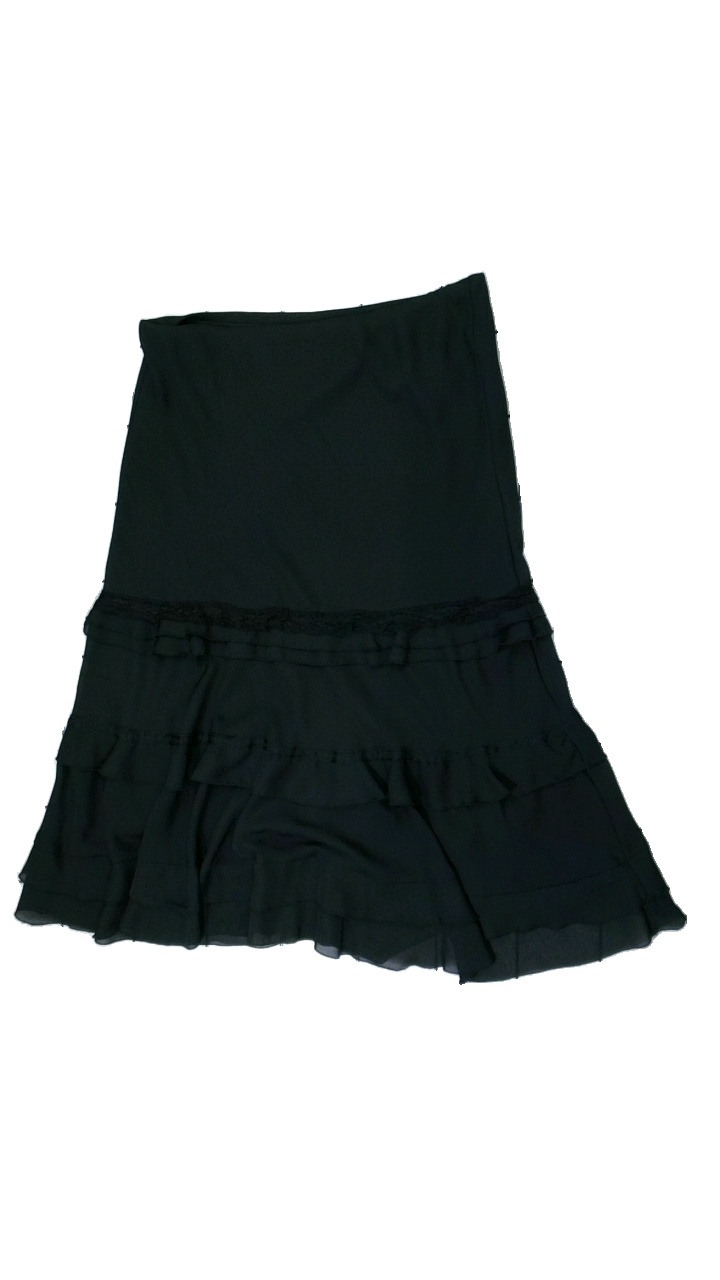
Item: Skirt (Ladies)
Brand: Kappahl
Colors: Black
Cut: Regular
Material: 100% polyester
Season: All
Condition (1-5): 4
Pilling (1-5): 5
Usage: Reuse
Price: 50-100